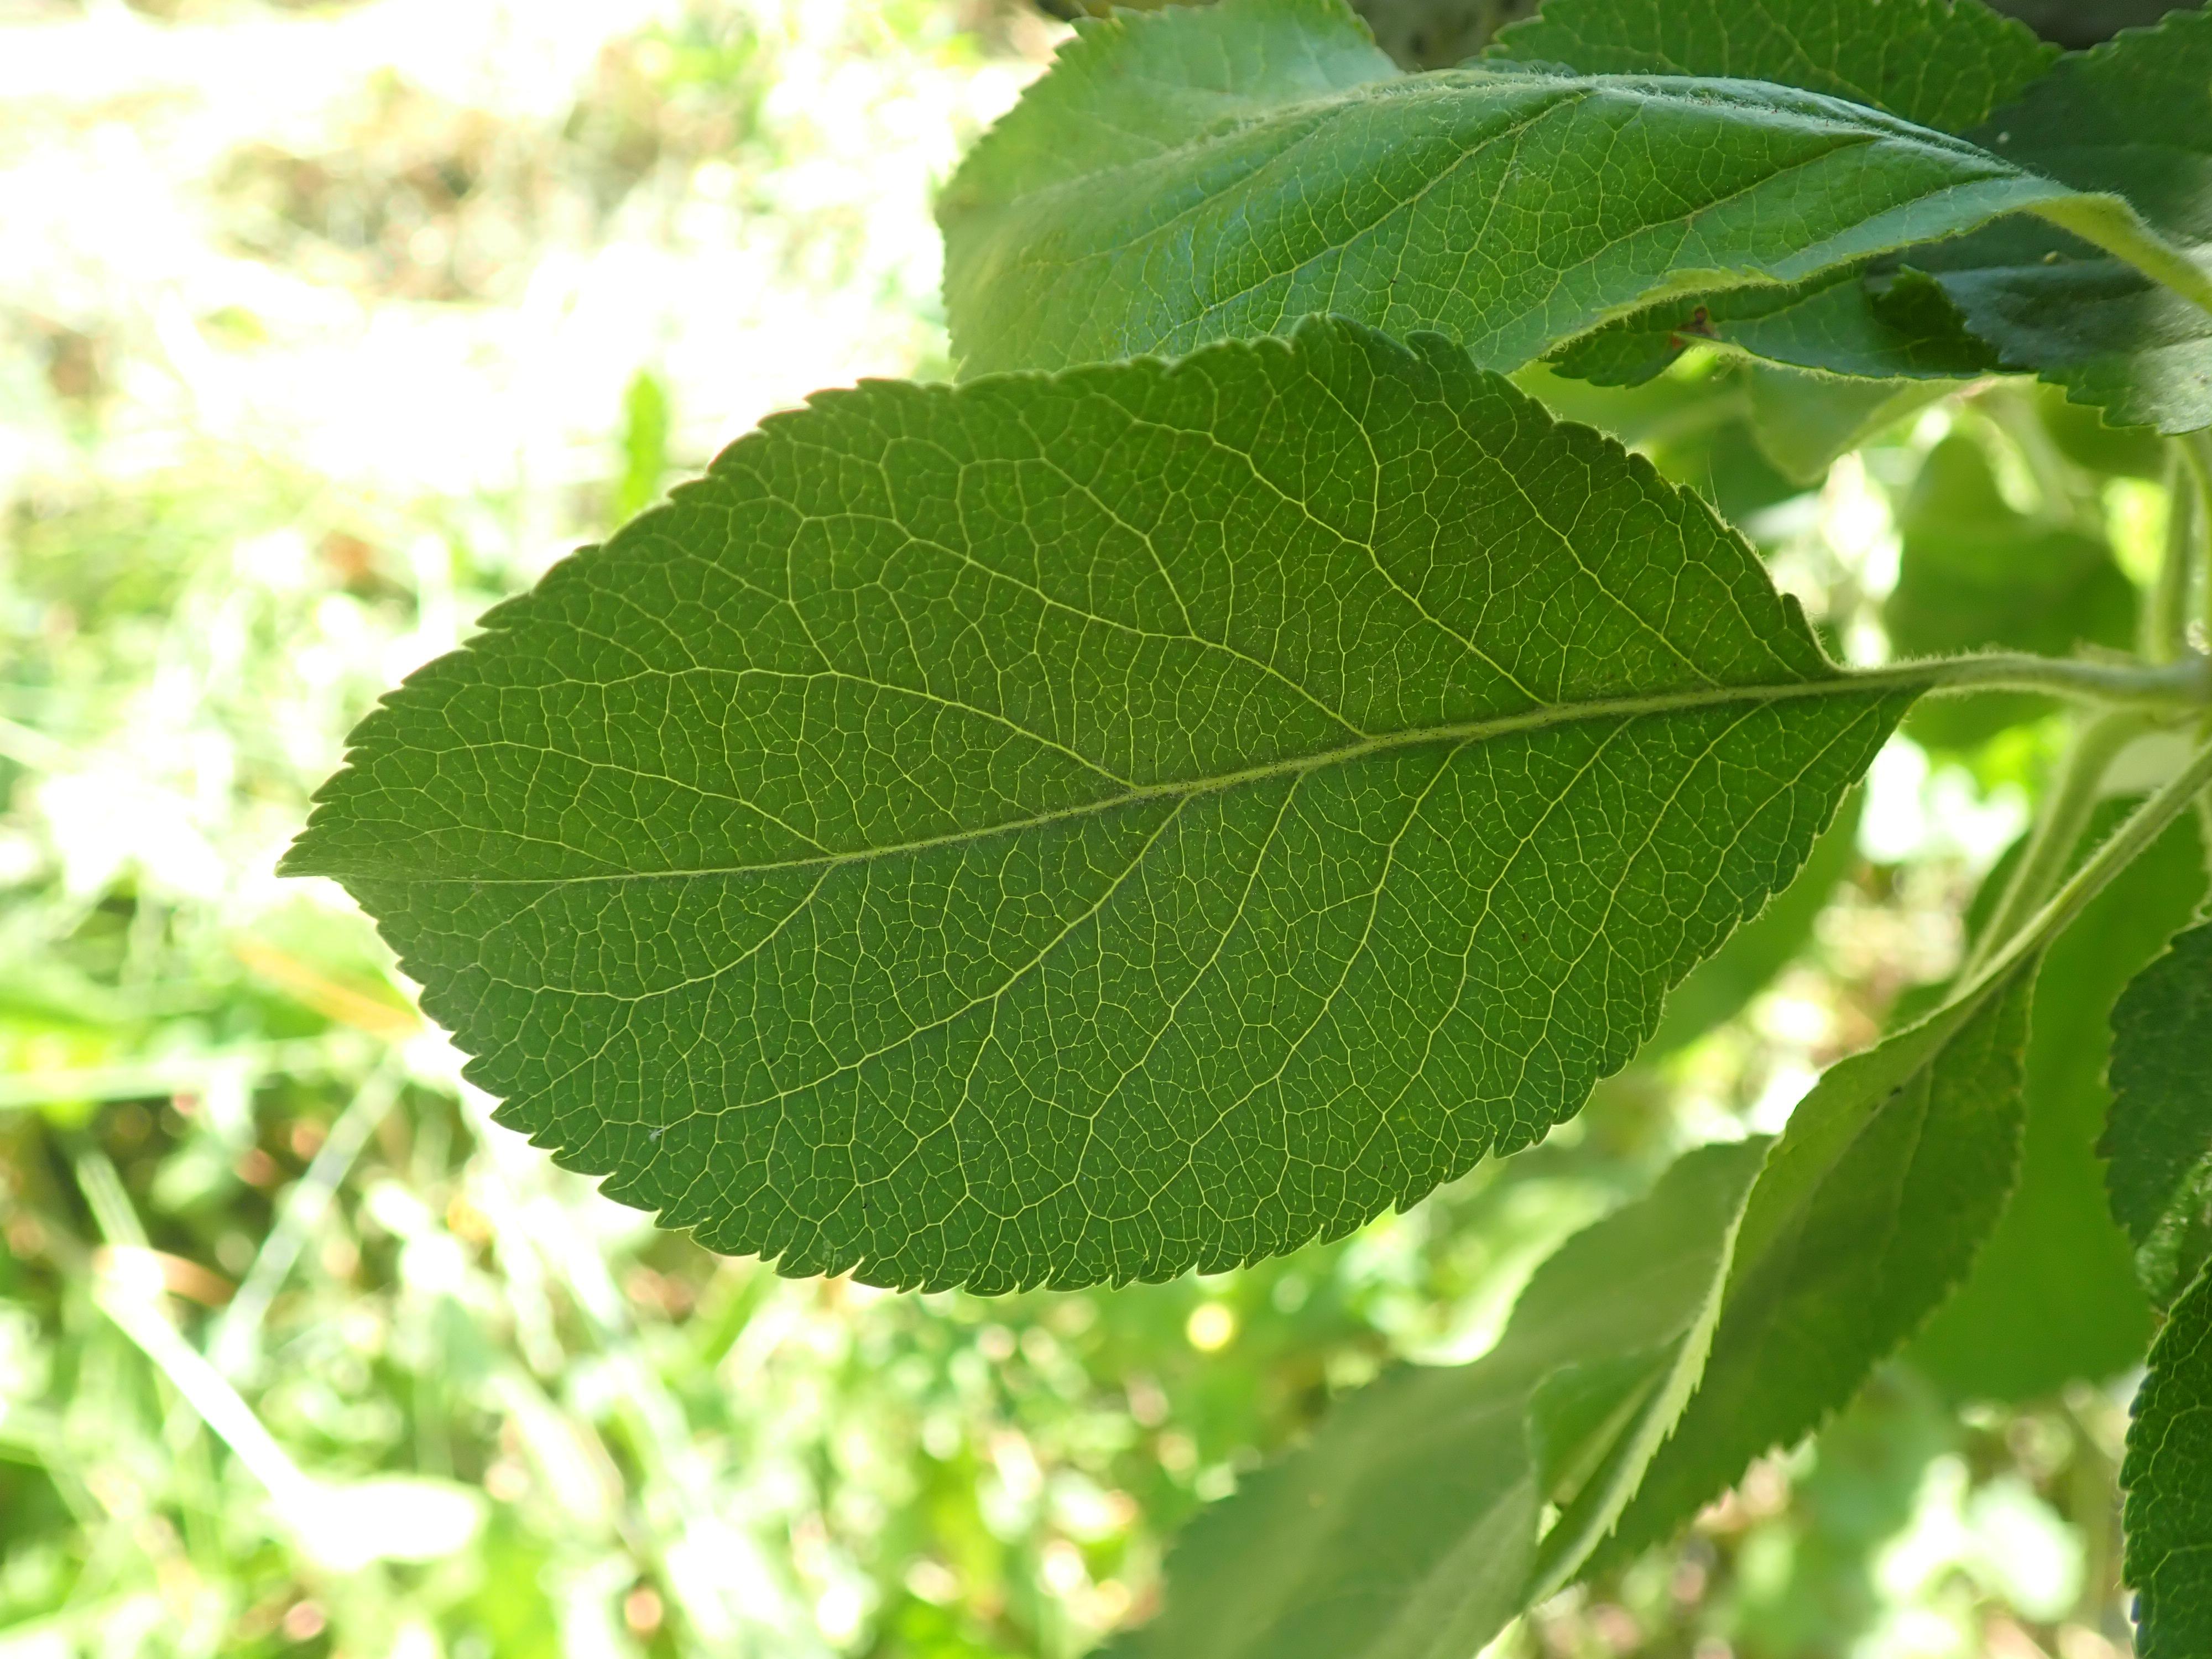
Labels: healthy